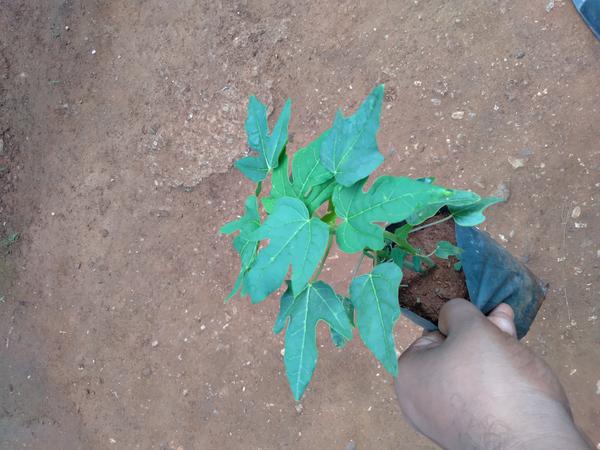
Plant: Pappaya